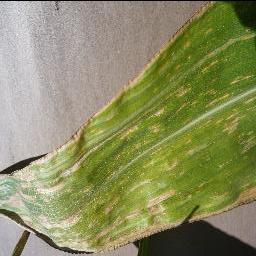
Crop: corn
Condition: (maize)_cercospora_spot_gray_spot